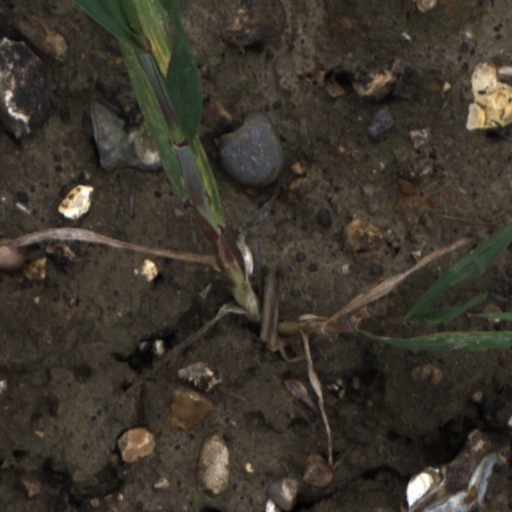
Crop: wheat